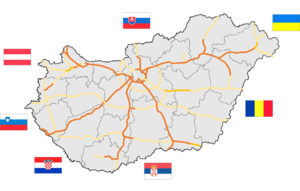
Le transport en Hongrie s'appuie sur un réseau terrestre, fluvial et aérien important, inséré dans le maillage européen.